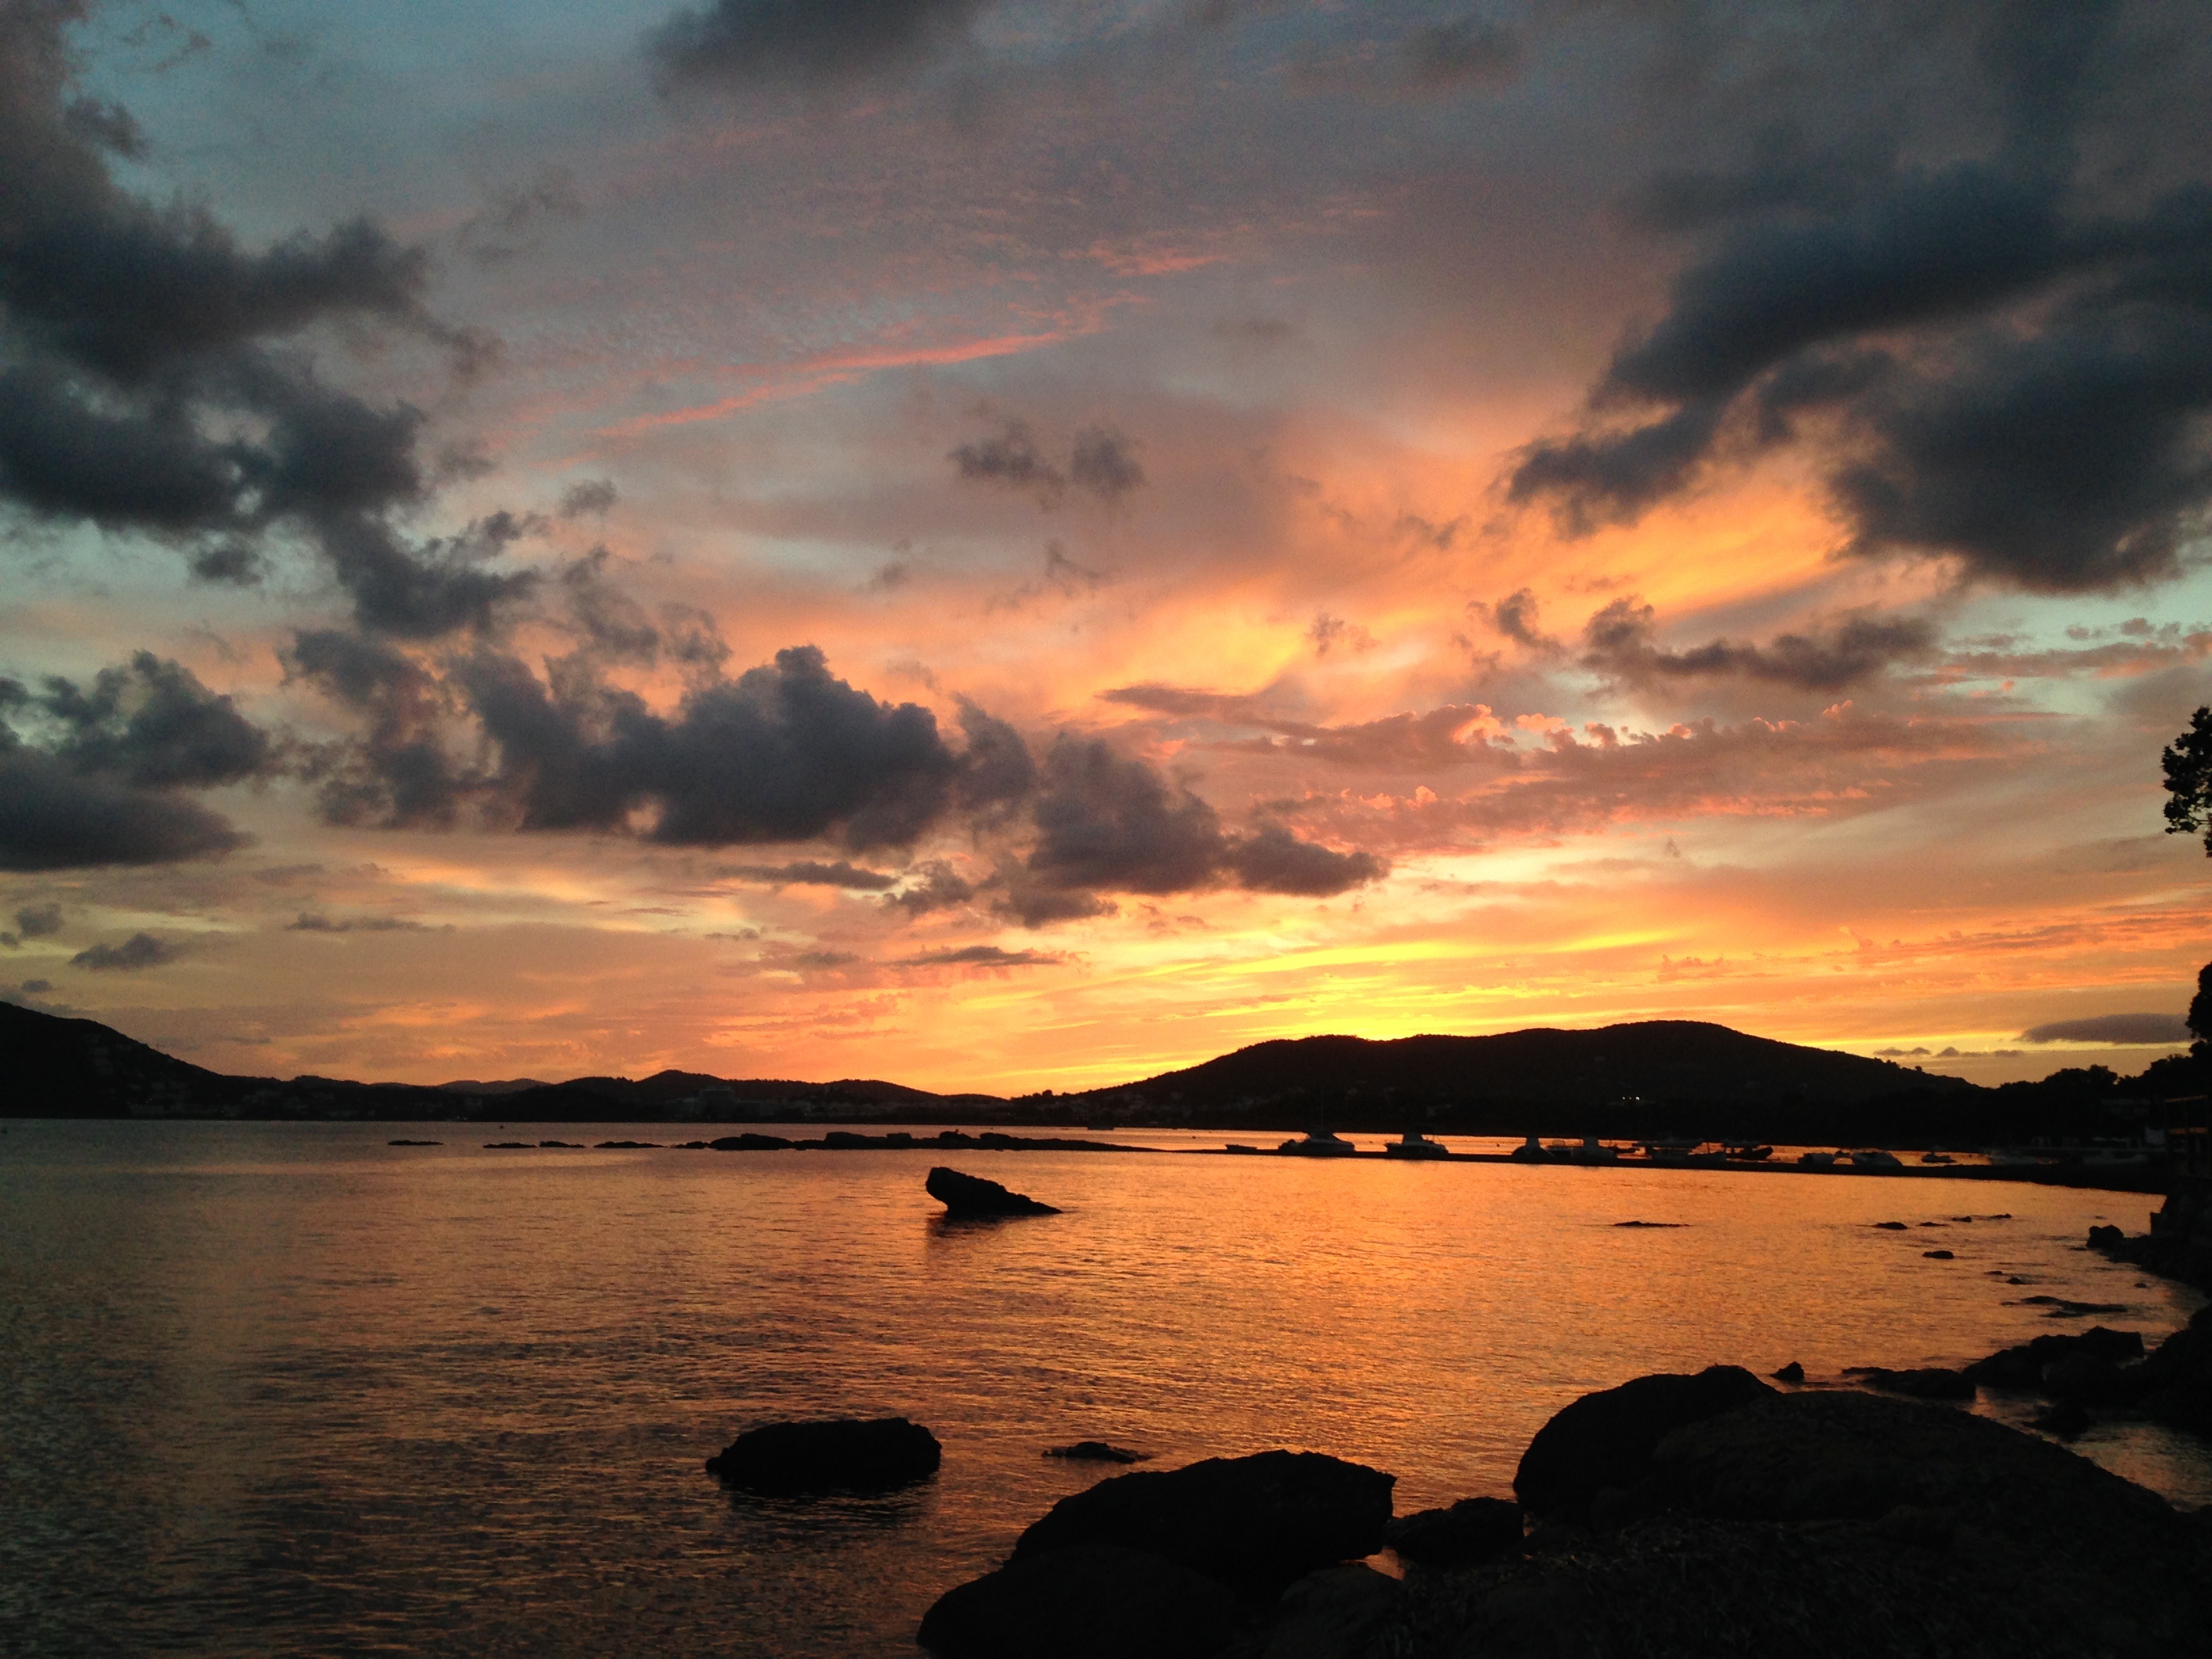
beach, landscape, sea, coast, ocean, horizon, cloud, sky, sunrise, sunset, air, morning, shore, wave, dawn, dusk, evening, reflection, bay, loch, afterglow, ibiza, orange sky